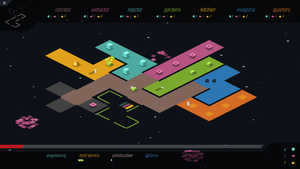
Rymdkapsel est un jeu vidéo de stratégie en temps réel développé et édité par Grapefrukt, sorti à partir de 2013 sur Windows, Mac, Linux, iOS, Android et PlayStation Vita.